The Ice Harvest

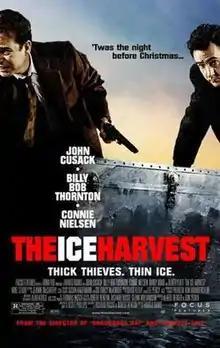
Theatrical release poster

The Ice Harvest is a 2005 American neo-noir black comedy film directed by Harold Ramis, written by Richard Russo and Robert Benton, based on the 2000 novel of the same name by Scott Phillips and starring John Cusack, Billy Bob Thornton, and Connie Nielsen, with Randy Quaid and Oliver Platt in supporting roles. It was distributed by Focus Features, and it was released on VHS and DVD on February 28, 2006, making it the last Focus Features film released on VHS format. "The Ice Harvest" grossed $10.2 million worldwide.